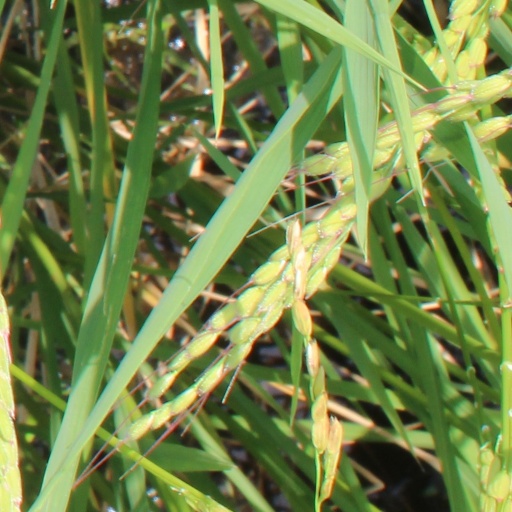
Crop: rice